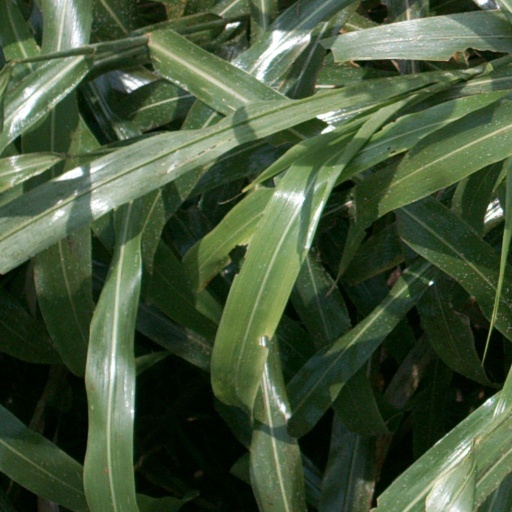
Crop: sorghum